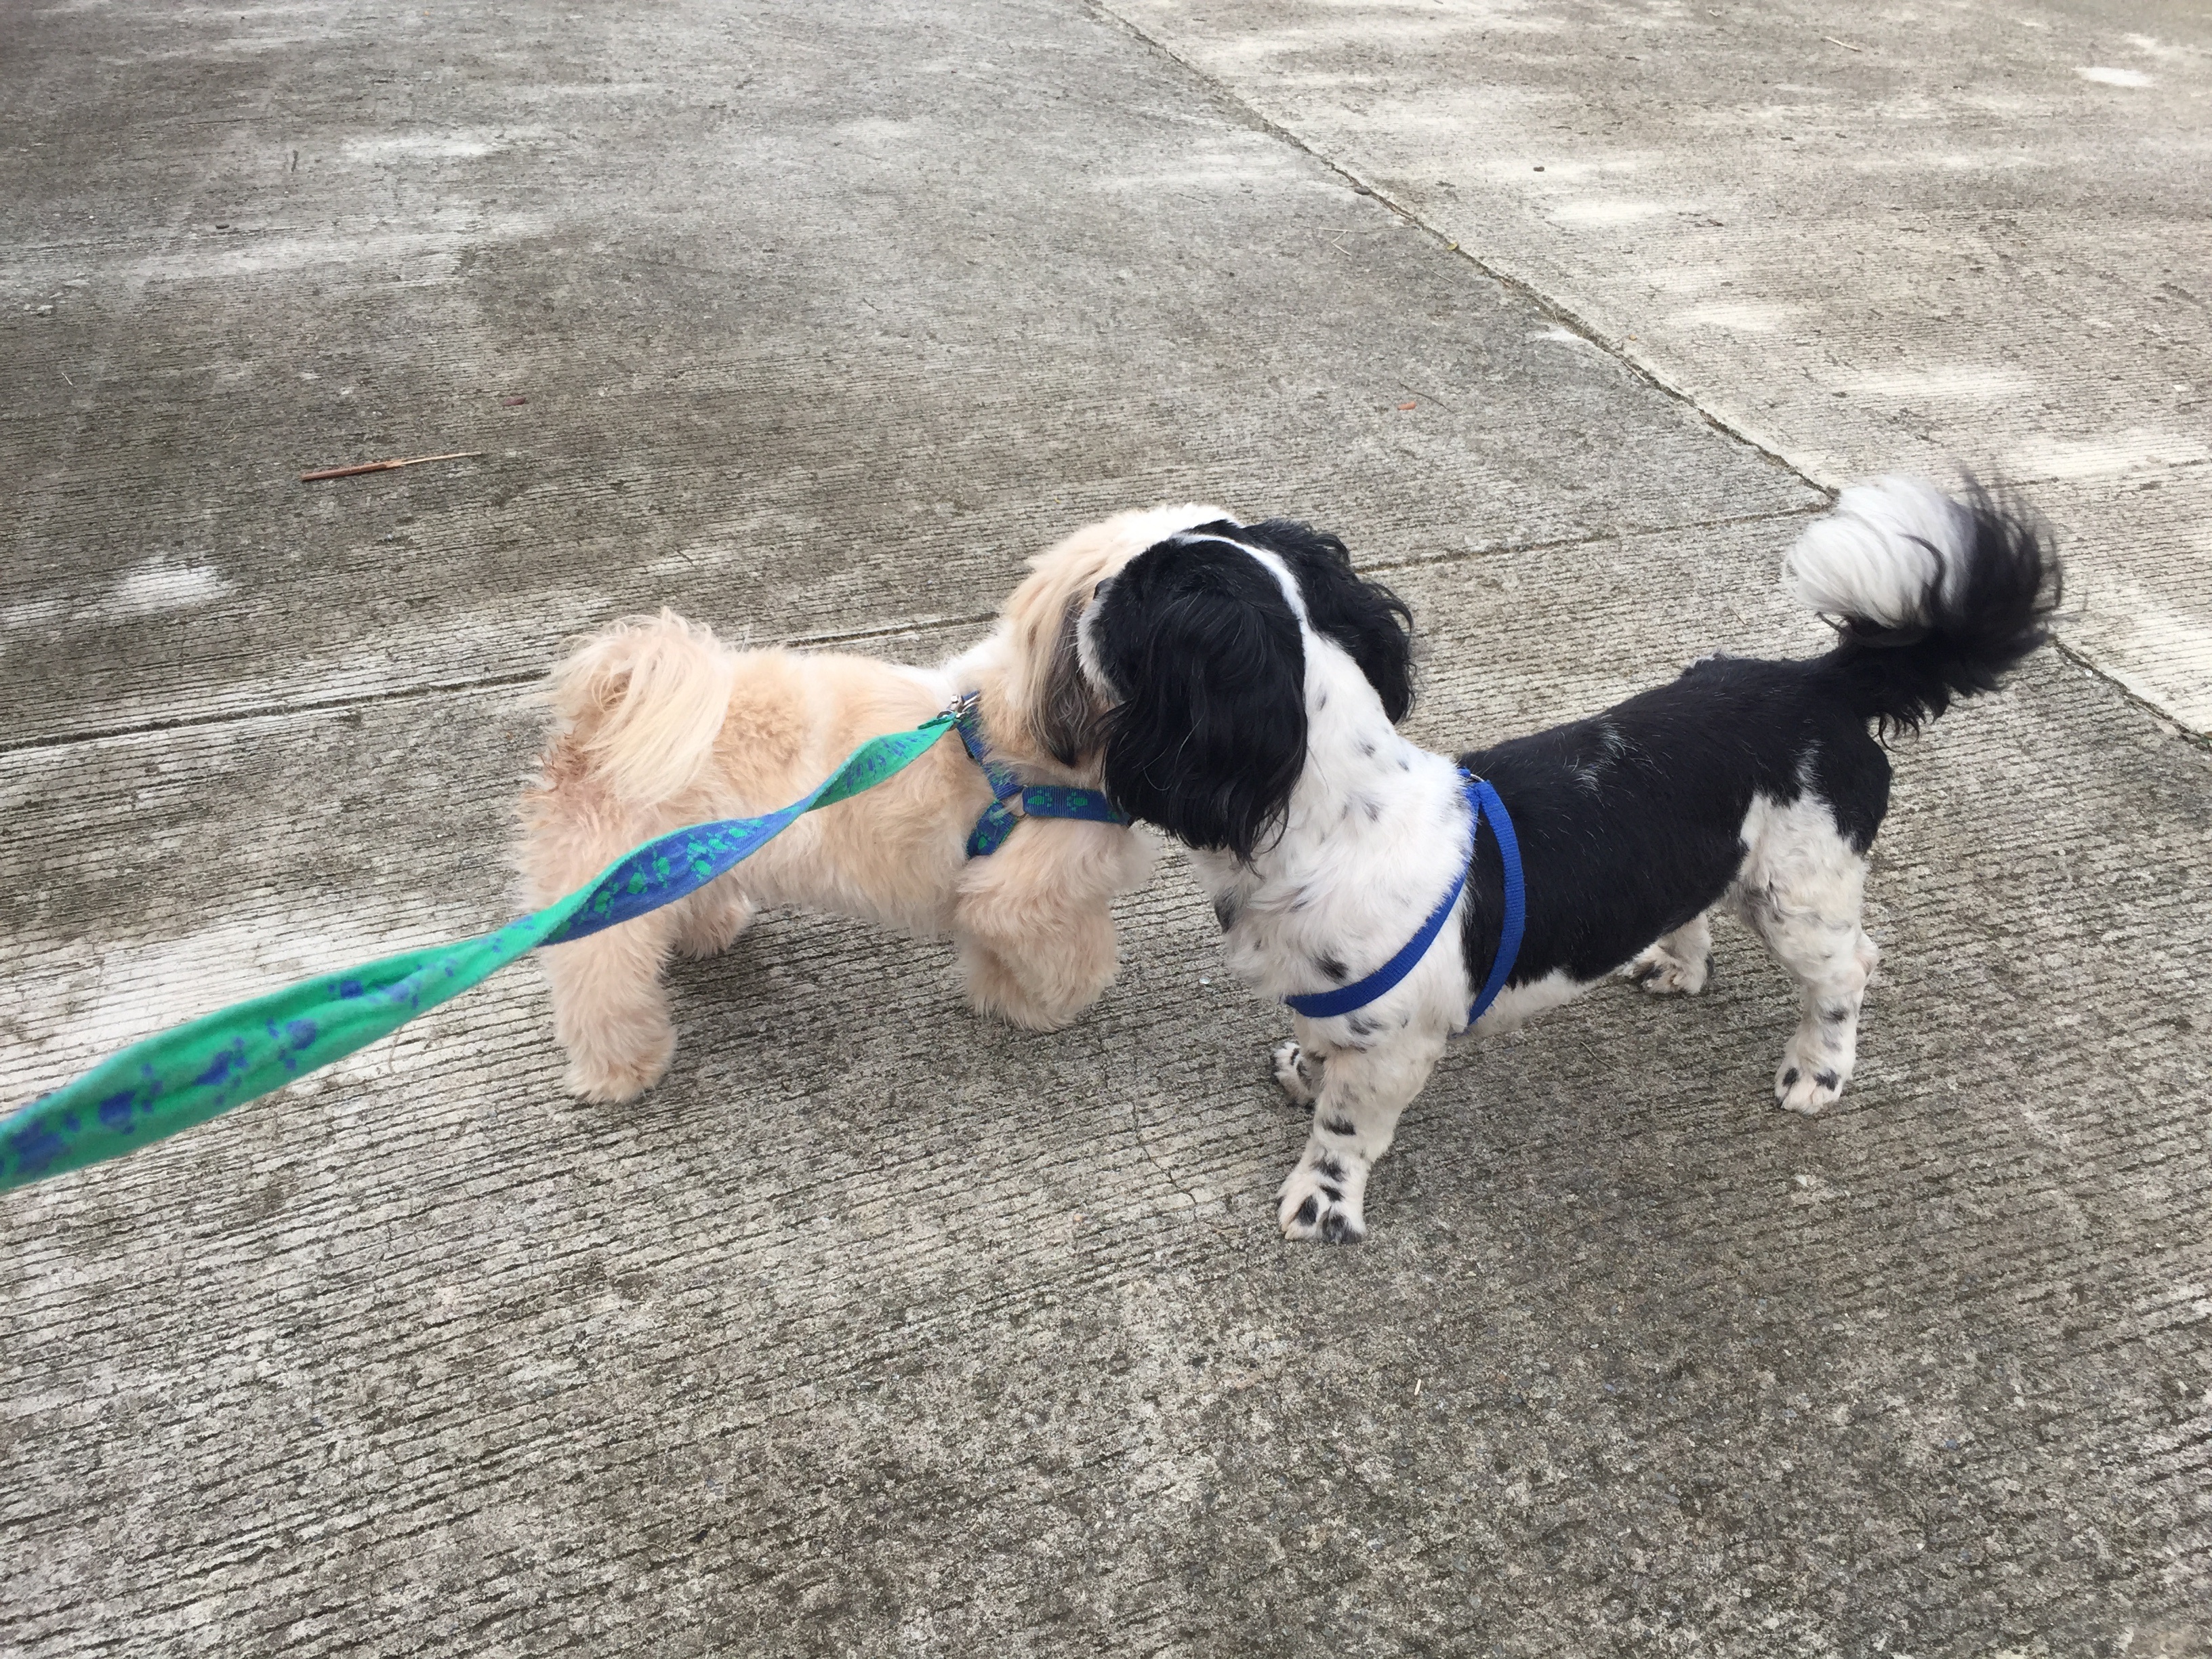
puppy, dog, mammal, vertebrate, dog like mammal, dog crossbreeds